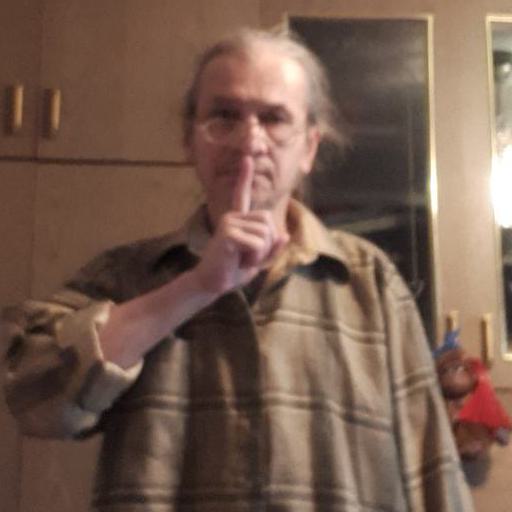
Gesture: mute